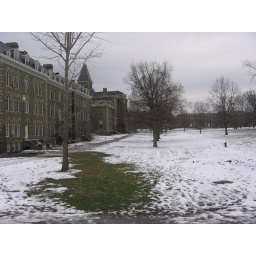
I was struck by the green grass and snow, so I took a picture.